List of Tom Hanks performances and credits

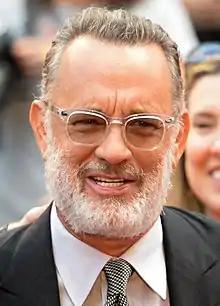
Tom Hanks at the 2019 Toronto International Film Festival

Tom Hanks is an American actor and filmmaker who has had an extensive career in film, television and stage. Hanks made his professional acting debut on stage, playing Grumio in a 1977 Great Lakes Theater production of "The Taming of the Shrew". He made his film debut with a minor role in the 1980 horror film, "He Knows You're Alone". In the same year, Hanks appeared in the television series "Bosom Buddies", a role that led to guest appearances on several shows, including "Happy Days" with Ron Howard. Howard cast him in his first leading role in the Ron Howard-directed fantasy romantic comedy, "Splash". His breakthrough role was in Penny Marshall's age-changing comedy, "Big", for which he garnered his first nomination for the Academy Award for Best Actor.